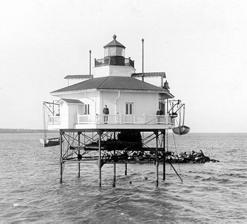
Building: Ragged Point Light
Country: United States of America
Year built: 1910
Lighthouse in Maryland, United States Lighthouse Ragged Point Light Location off Ragged Point in the Potomac River between Piney Point Light and St. Clements Island Coordinates 38°09′16″N 76°36′05″W / 38.1544°N 76.6014°W / 38.1544; -76.6014 Tower Constructed 1910 Foundation screw-pile Construction cast-iron / wood Shape hexagonal house Light First lit 1910 Deactivated 1962 Focal height 13.5 m (44 ft) Lens fourth-order Fresnel lens Characteristic Fl W 6s The Ragged Point Light was a screw-pile lighthouse located in the Potomac River . It was the last lighthouse built in Maryland waters and the last built at a  location in the Chesapeake Bay . History The first request for a light at Ragged Point was made in 1896; funds were not appropriated, however, until 1906, and construction did not begin until an additional $5000 was appropriated. Construction finally began in 1910, and the light was commissioned in March of that year. It was the last lighthouse erected in Maryland. In the early 1960s the light was strafed by planes on a training mission from the Patuxent Naval Air Station . The keepers were able to wave off the pilots, who had thought the light vacant. In 1962 the house was dismantled and a tower constructed on the old foundation. References "Historic Light Station Information and Photography: Maryland" (PDF) . United States Coast Guard Historian's Office. Ragged Point Light , from the Chesapeake Chapter of the United States Lighthouse Society de Gast, Robert (1973). The Lighthouses of the Chesapeake . Johns Hopkins University Press. p. 157 . ISBN 9780801815485 . External links Rowlett, Russ. "Lighthouses of the United States: Maryland" . The Lighthouse Directory . University of North Carolina at Chapel Hill . Maryland portal Engineering portal v t e Lighthouses of Maryland Main: List of lighthouses in the United States Baltimore Harbor Light Blakistone Island Light Bloody Point Bar Light Bodkin Island Light Cedar Point Light Choptank River Light Clay Island Light Cobb Point Bar Light Concord Point Light Cove Point Light Craighill Channel Lower Range Front Light Craighill Channel Lower Range Rear Light Craighill Channel Upper Range Front Light Craighill Channel Upper Range Rear Light Drum Point Light Fishing Battery Light Fog Point Light Fort Carroll Light Fort Washington Light Great Shoals Light Greenbury Point Light Hawkins Point Light Holland Island Bar Light Hooper Island Light Hooper Strait Light Janes Island Light Lazaretto Point Light Leading Point Light Love Point Light Lower Cedar Point Light Maryland Point Light Mathias Point Light North Point Range Lights Piney Point Light Point Lookout Light Point No Point Light Pooles Island Light Ragged Point Light Sandy Point Shoal Light Seven Foot Knoll Light Sharkfin Shoal Light Sharps Island Light Solomons Lump Light Somers Cove Light Thomas Point Shoal Light Triton Light Turkey Point Light Upper Cedar Point Light Authority control databases : Geographic ARLHS Admiralty : J1824 MarineTraffic USCG : 2-16940